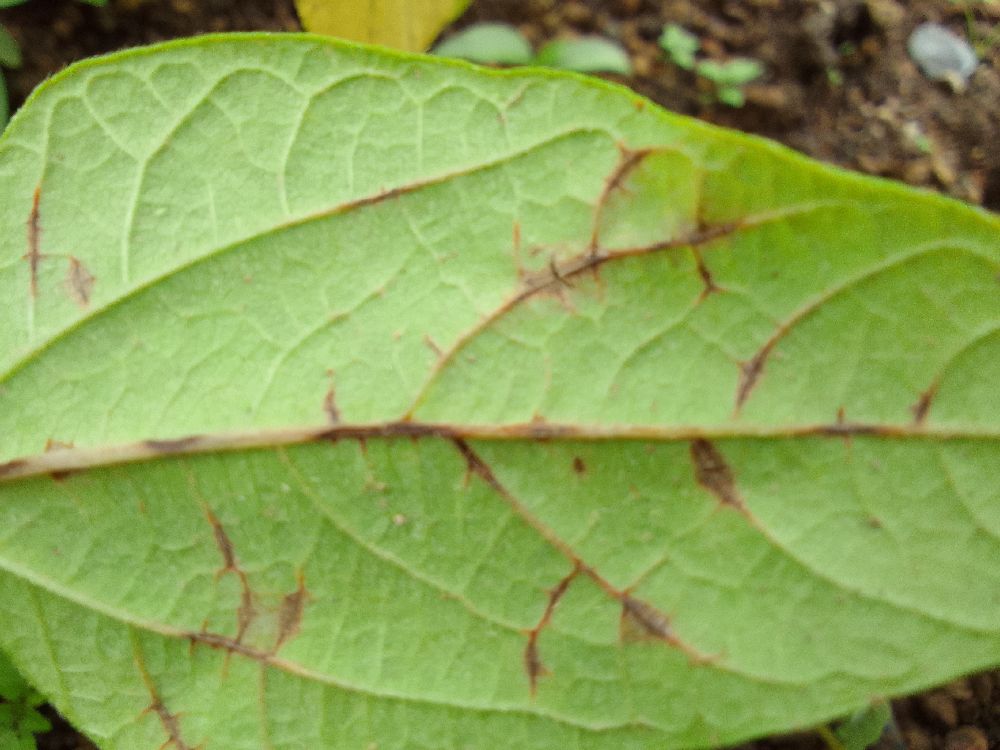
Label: anthracnose